Tactical air navigation system

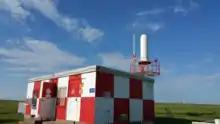
Typical US Air Force TACAN site using a dB Systems Model 900E TACAN Antenna

A tactical air navigation system, commonly referred to by the acronym TACAN, is a navigation system initially designed for naval aircraft to acquire moving landing platforms (i.e., ships) and later expanded for use by other military aircraft. It provides the user with bearing and distance (slant-range or hypotenuse) to a ground or ship-borne station. It is, from an end-user perspective, a more accurate version of the VOR/DME system that provides bearing and range information for civil aviation. The DME portion of the TACAN system is available for civil use; at VORTAC facilities where a VOR is combined with a TACAN, civil aircraft can receive VOR/DME readings. Aircraft equipped with TACAN avionics can use this system for enroute navigation as well as non-precision approaches to landing fields. However, a TACAN-only equipped aircraft cannot receive bearing information from a VOR-only station.